HP Envy

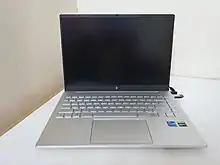
A 2021 silver HP ENVY 14 eb0001nx Laptop

The 2010 Envy 14 has a 14.5-inch HP BrightView Infinity LED display at a resolution. It is powered by Intel's Core series of processors and a mid-level ATI Radeon Mobility 5650. The dynamic swapping GPUs are useful in gaming or graphically demanding programs. The 14 also provides longer battery life with an 8 cell Li-Ion battery. Unlike the 13 and 15 models, the Envy 14 also comes with a backlit keyboard, a standard Intel Wireless-N Card with Bluetooth and a slot-loading DVD±RW drive. The Envy 14 also comes in a special Beats edition, which is in an all-black design with a red back-lit keyboard.